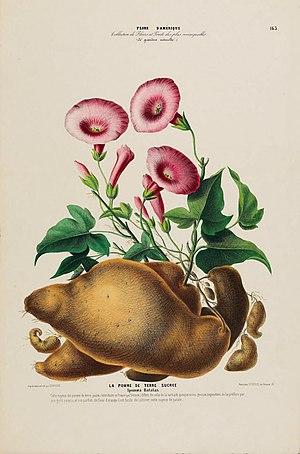
Pomme de terre sucrée (Ipomoea batatas), illustration botanique extraite de Flore d'Amérique, dessinée d'après nature sur les lieux. Riche collection de plantes les plus remarquables, fleurs &amp
La patate, ou patate douce, est une espèce de plantes dicotylédones de la famille des Convolvulaceae, tribu des Ipomoeeae, vraisemblablement originaire d'Amérique tropicale. C'est une plante herbacée vivace dont la culture est très répandue dans toutes les régions tropicales et subtropicales, où on la cultive principalement pour ses tubercules comestibles, riches en amidon. Le terme « patate » désigne aussi par métonymie les tubercules produits par cette plante. La patate est un cultigène hexaploïde, inconnu à l'état sauvage, cependant on a découvert en Amérique du Sud des formes sauvages tétraploïdes d’Ipomoea batatas.